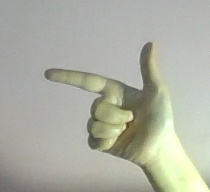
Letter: yaa